81st Fighter-Bomber Group

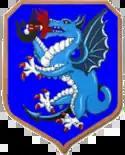
World War II 81st Group emblem

The unit was constituted as the 81st Pursuit Group (Intercepter) on 13 January 1942, and activated on 9 February 1942, with the 91st, 92d, and 93d Pursuit Squadrons assigned. It was redesignated 81st Fighter Group in May 1942 and trained with Bell P-39 Airacobras.